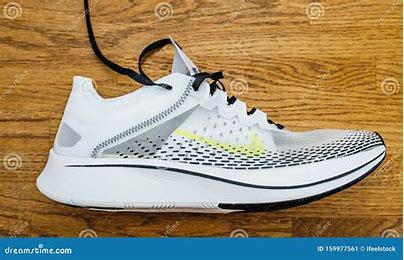
Brand: Nike
Model: Zoom Fly SP